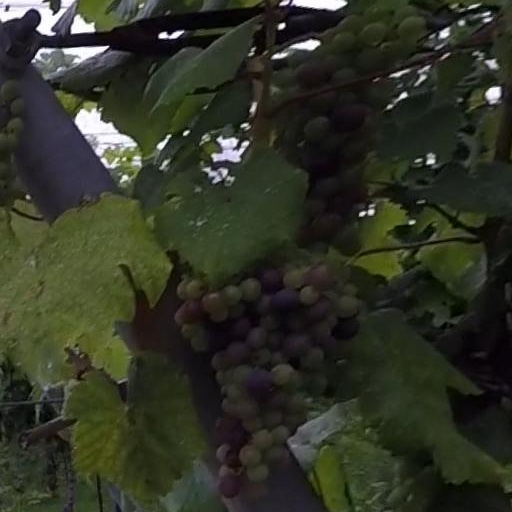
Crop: grape